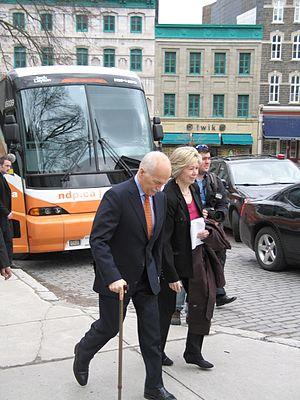
Le chef du Nouveau parti démocratique, Jack Layton, à sa sortie de l'Hôtel de ville de Québec, rue des Jardins, durant la campagne électorale fédérale de 2011.
John Gilbert « Jack » Layton est un homme politique canadien. Il dirigeait le Nouveau Parti démocratique du Canada de 2003 à sa mort et il était chef de l'opposition officielle à la Chambre des communes du Canada du 2 mai 2011 à sa mort.
Cet article traite des événements qui se sont produits durant l'année 2011 au Québec.